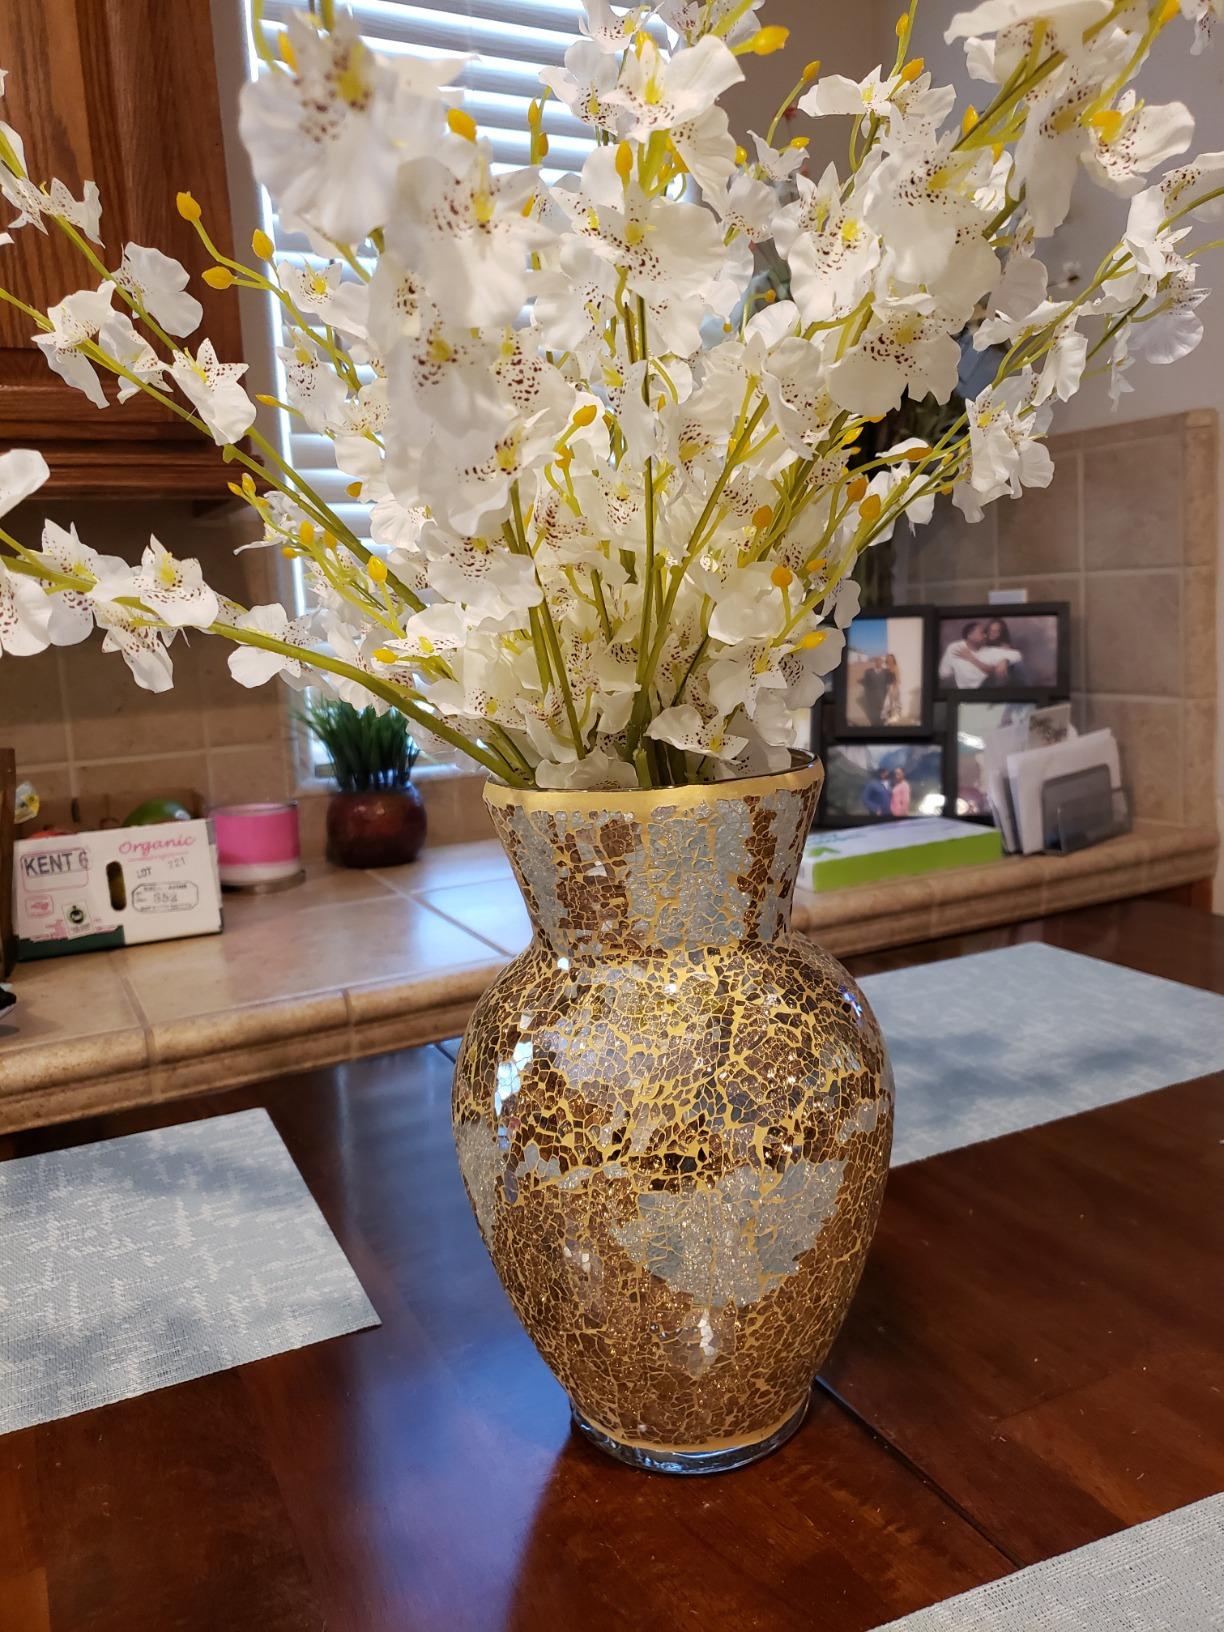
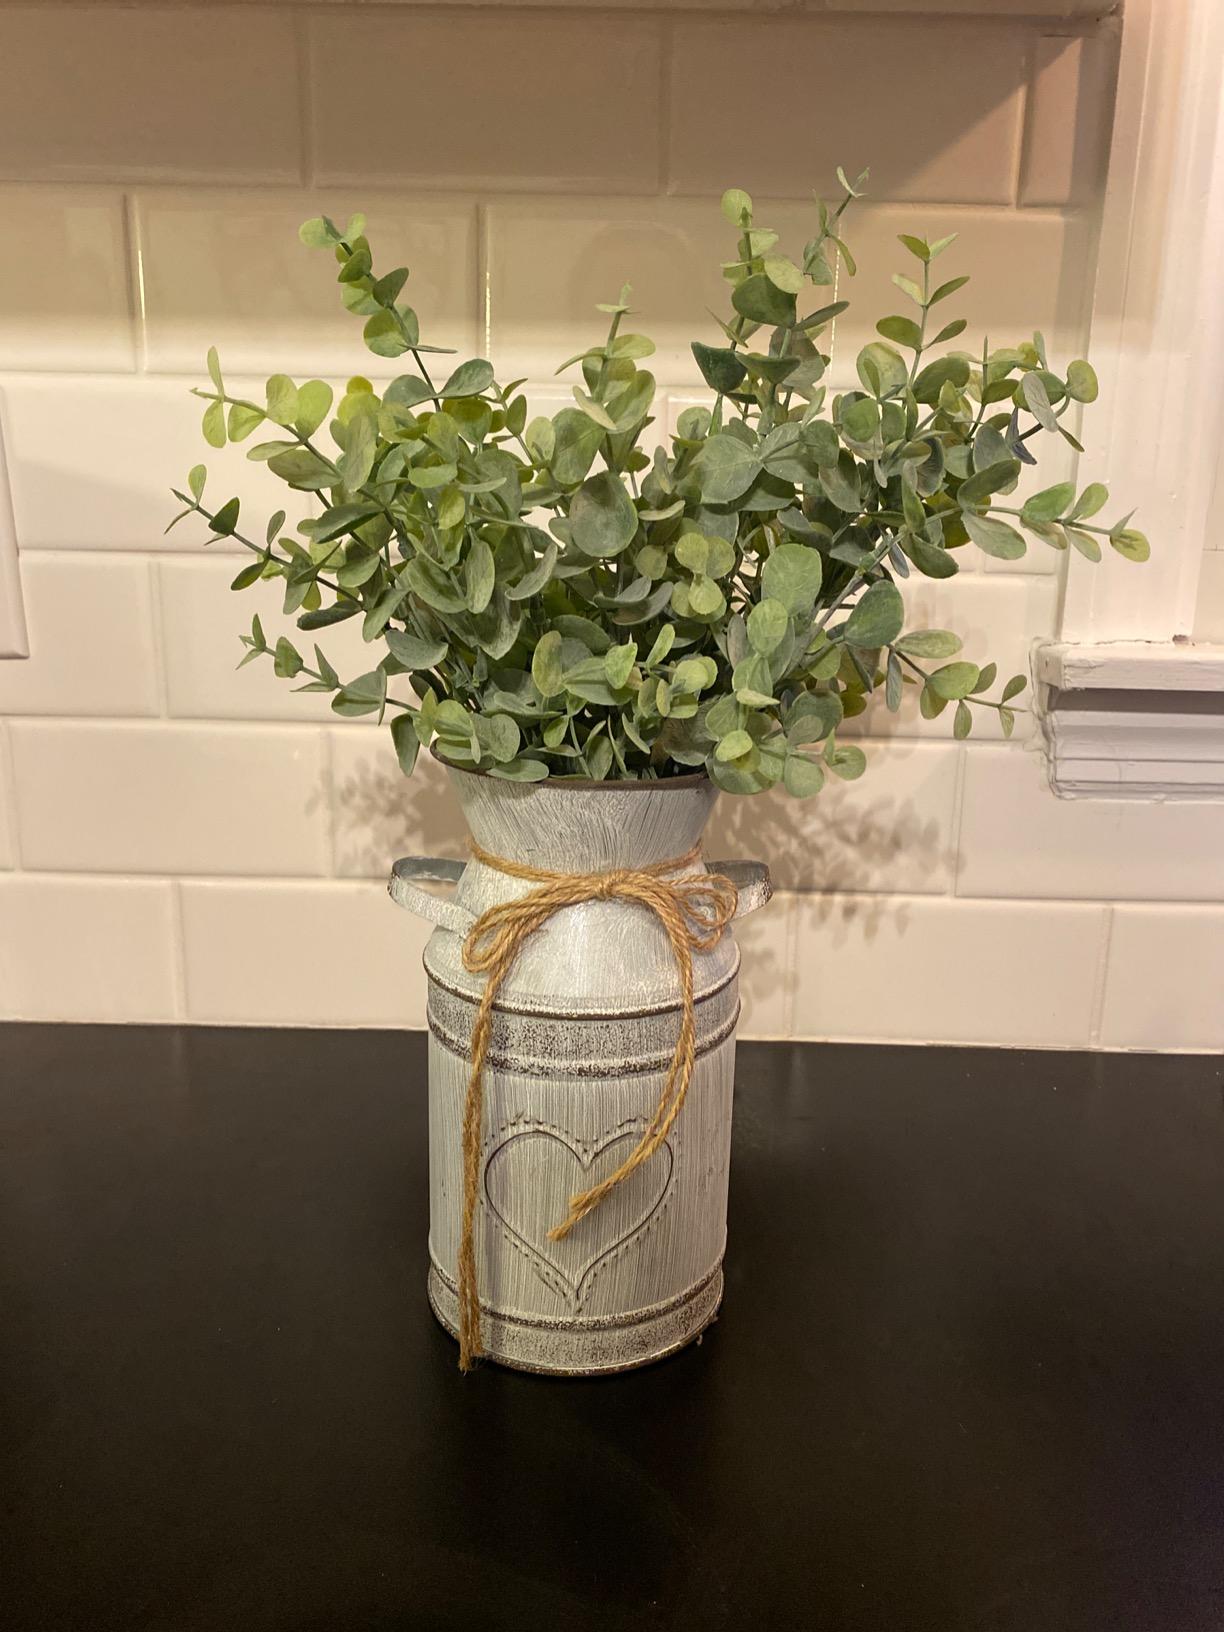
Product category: vase
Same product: no